Guadalete

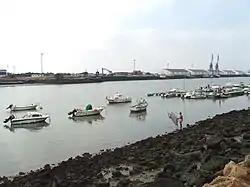
Guadalete River in El Puerto de Santa Maria

The Guadalete is a river located almost entirely in the Spanish Province of Cádiz, rising in the Sierra de Grazalema Natural Park at an elevation of about , and running for into the Bay of Cádiz at El Puerto de Santa Maria, north of the city of Cádiz. The river's name comes from the Arabic phrase "وادي لكة" (Wadi lakath) meaning "River of Forgetfulness".